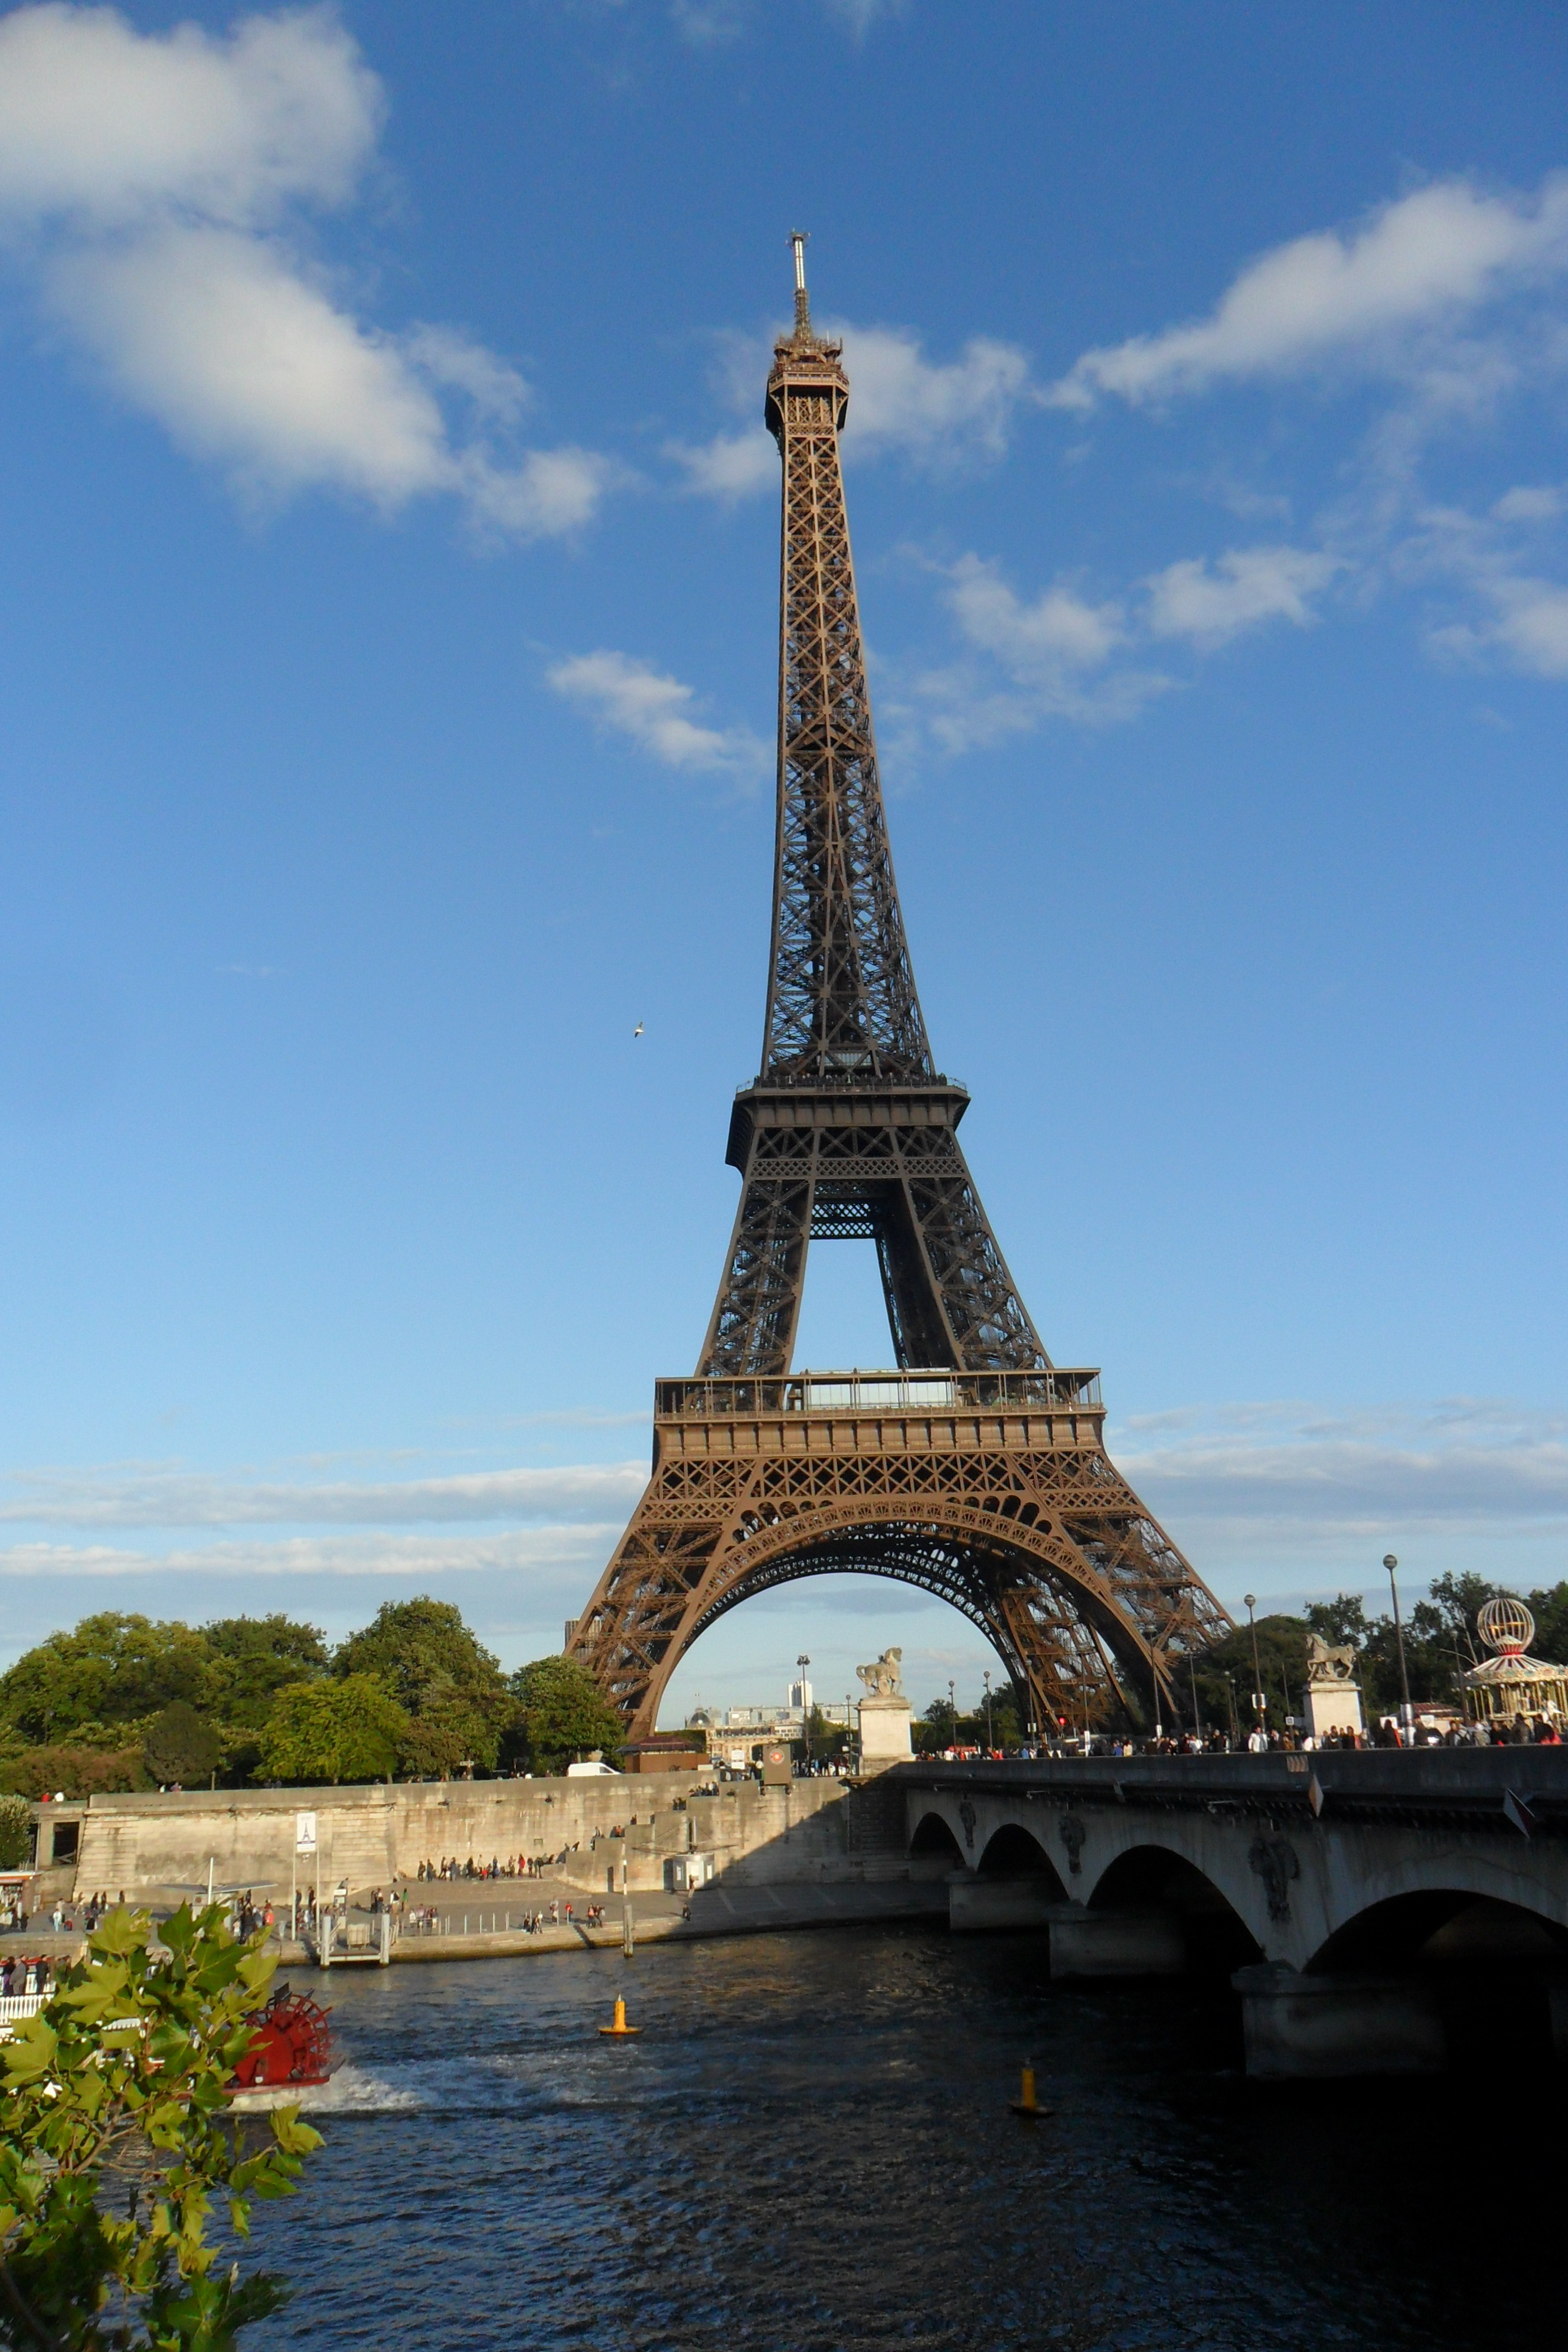
architecture, bridge, crossing, view, building, city, eiffel tower, paris, river, monument, cityscape, france, reflection, tower, park, landmark, rest, tourism, tour, relaxation, spire, steeple, fountain, culture, the design of the, steel frame, the river seine